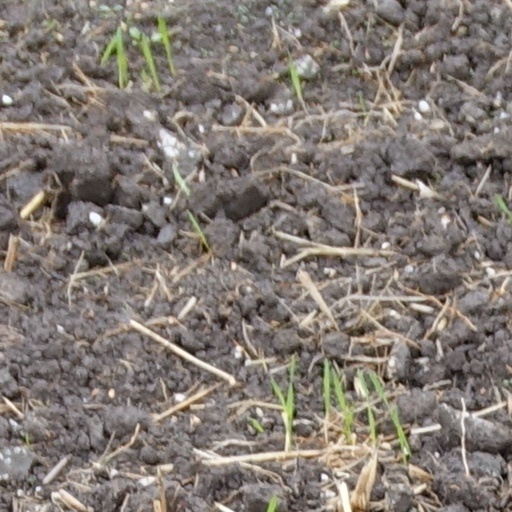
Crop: wheat